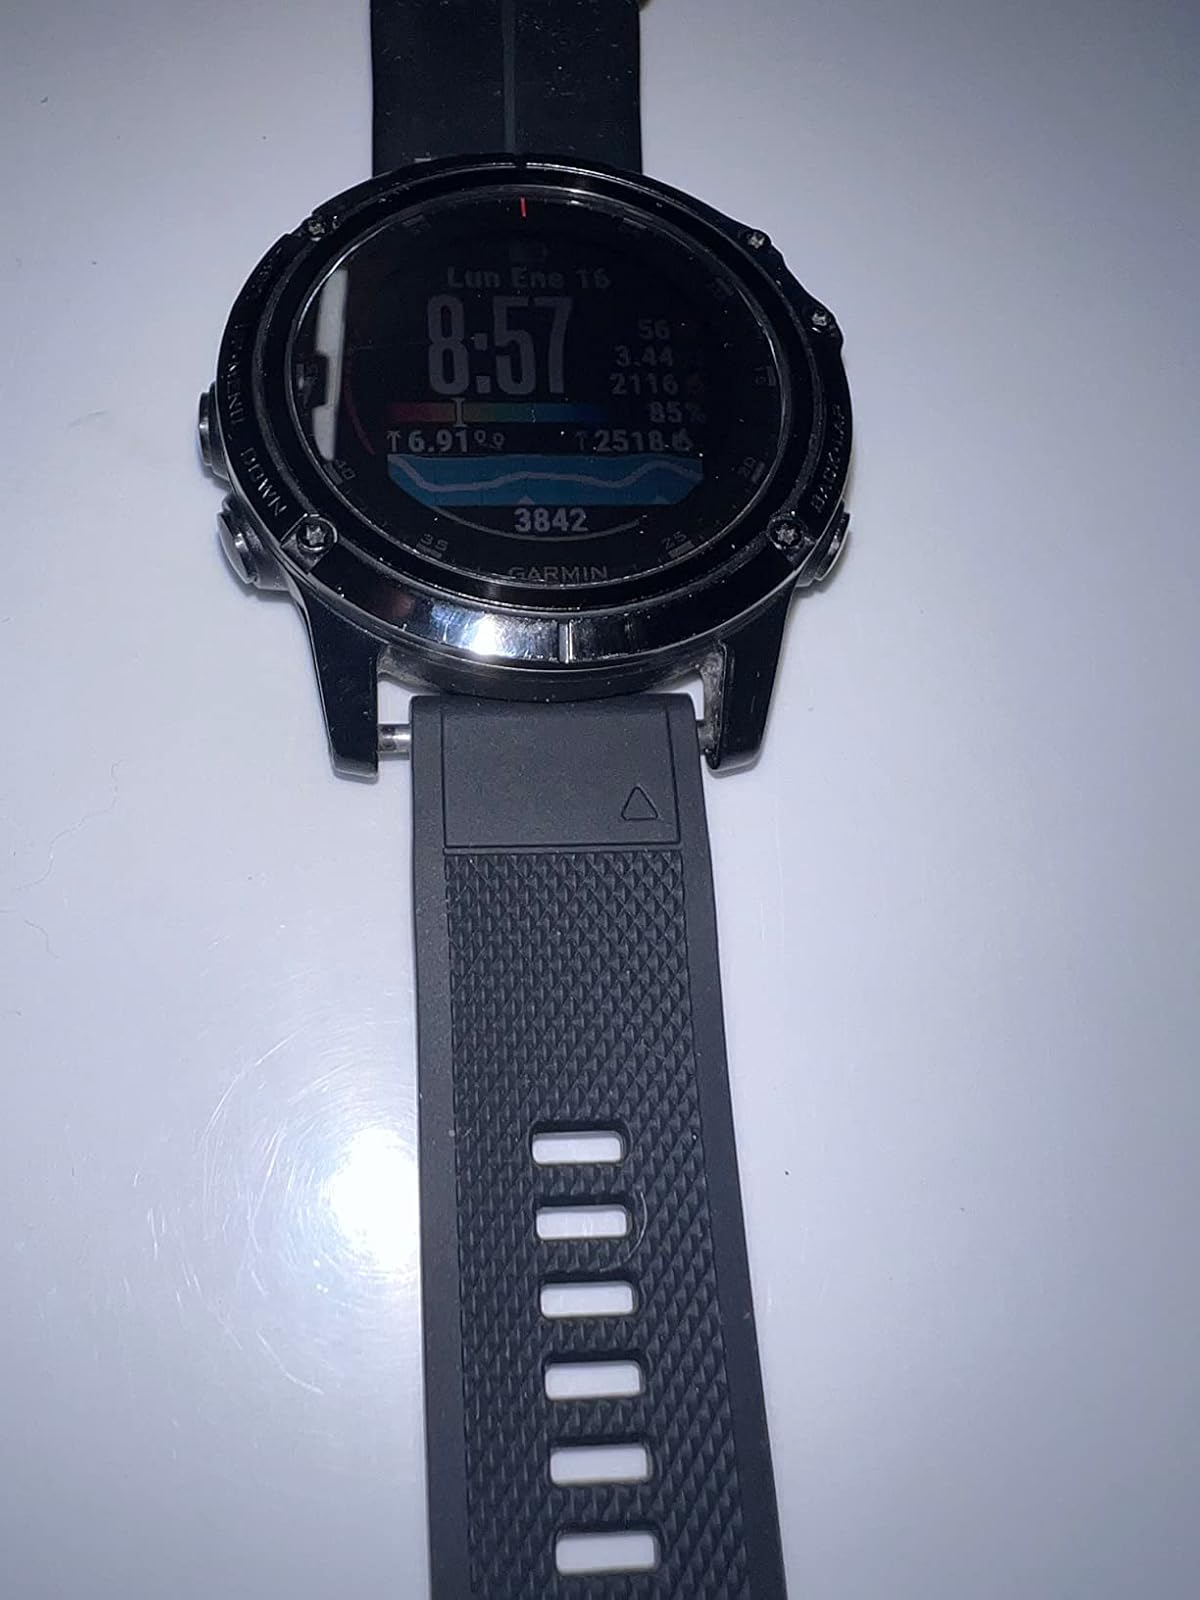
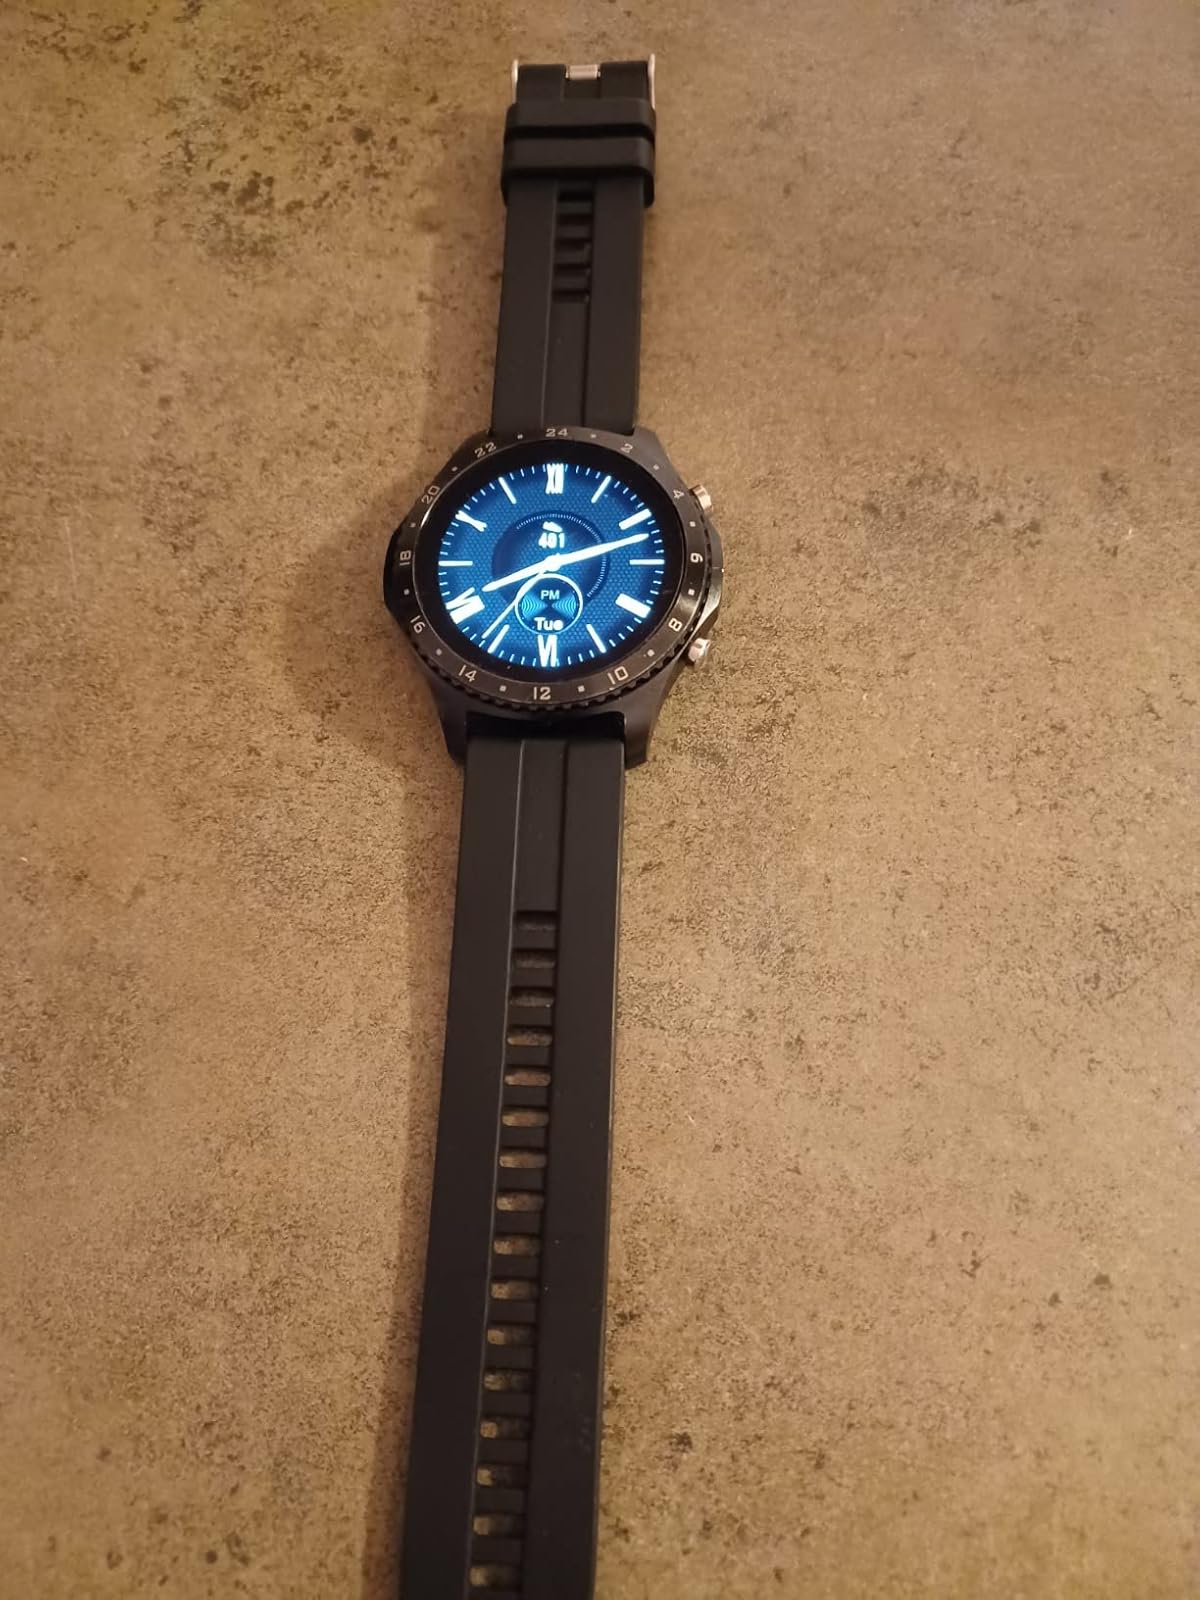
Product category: smartwatch
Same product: no